Rabeneck Castle

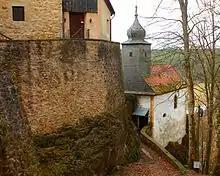
The 1412 castle chapel of St. Bartholomew on the rock spur

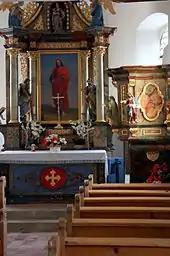
Interior of the castle chapel of St. Bartholomew

In 1353 the castle was wholly owned by the Rabensteins, so they had probably snapped up the part of the castle belonging to the Bishopric of Bamberg that was presumably in financial difficulties as a result of the purchase of the remaining Schlüsselberg estates. From 1360 Rabeneck was no longer mentioned as part of the Bamberg estate. In 1353, the Rabensteins granted access rights ("Öffnungsrecht") to their allodial castle to the Burgraviate of Nuremberg for 12 years.